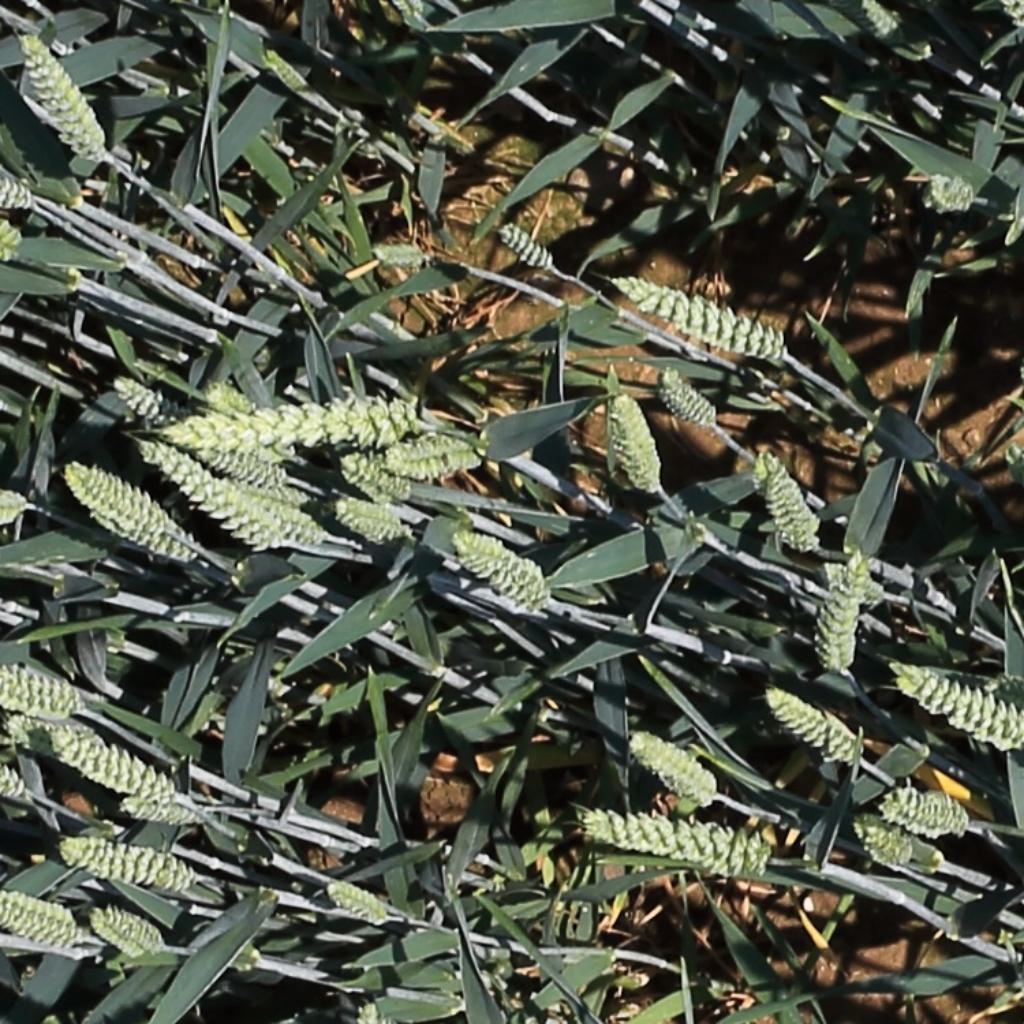
Country: Switzerland
Location: Usask
Wheat development stage: Filling